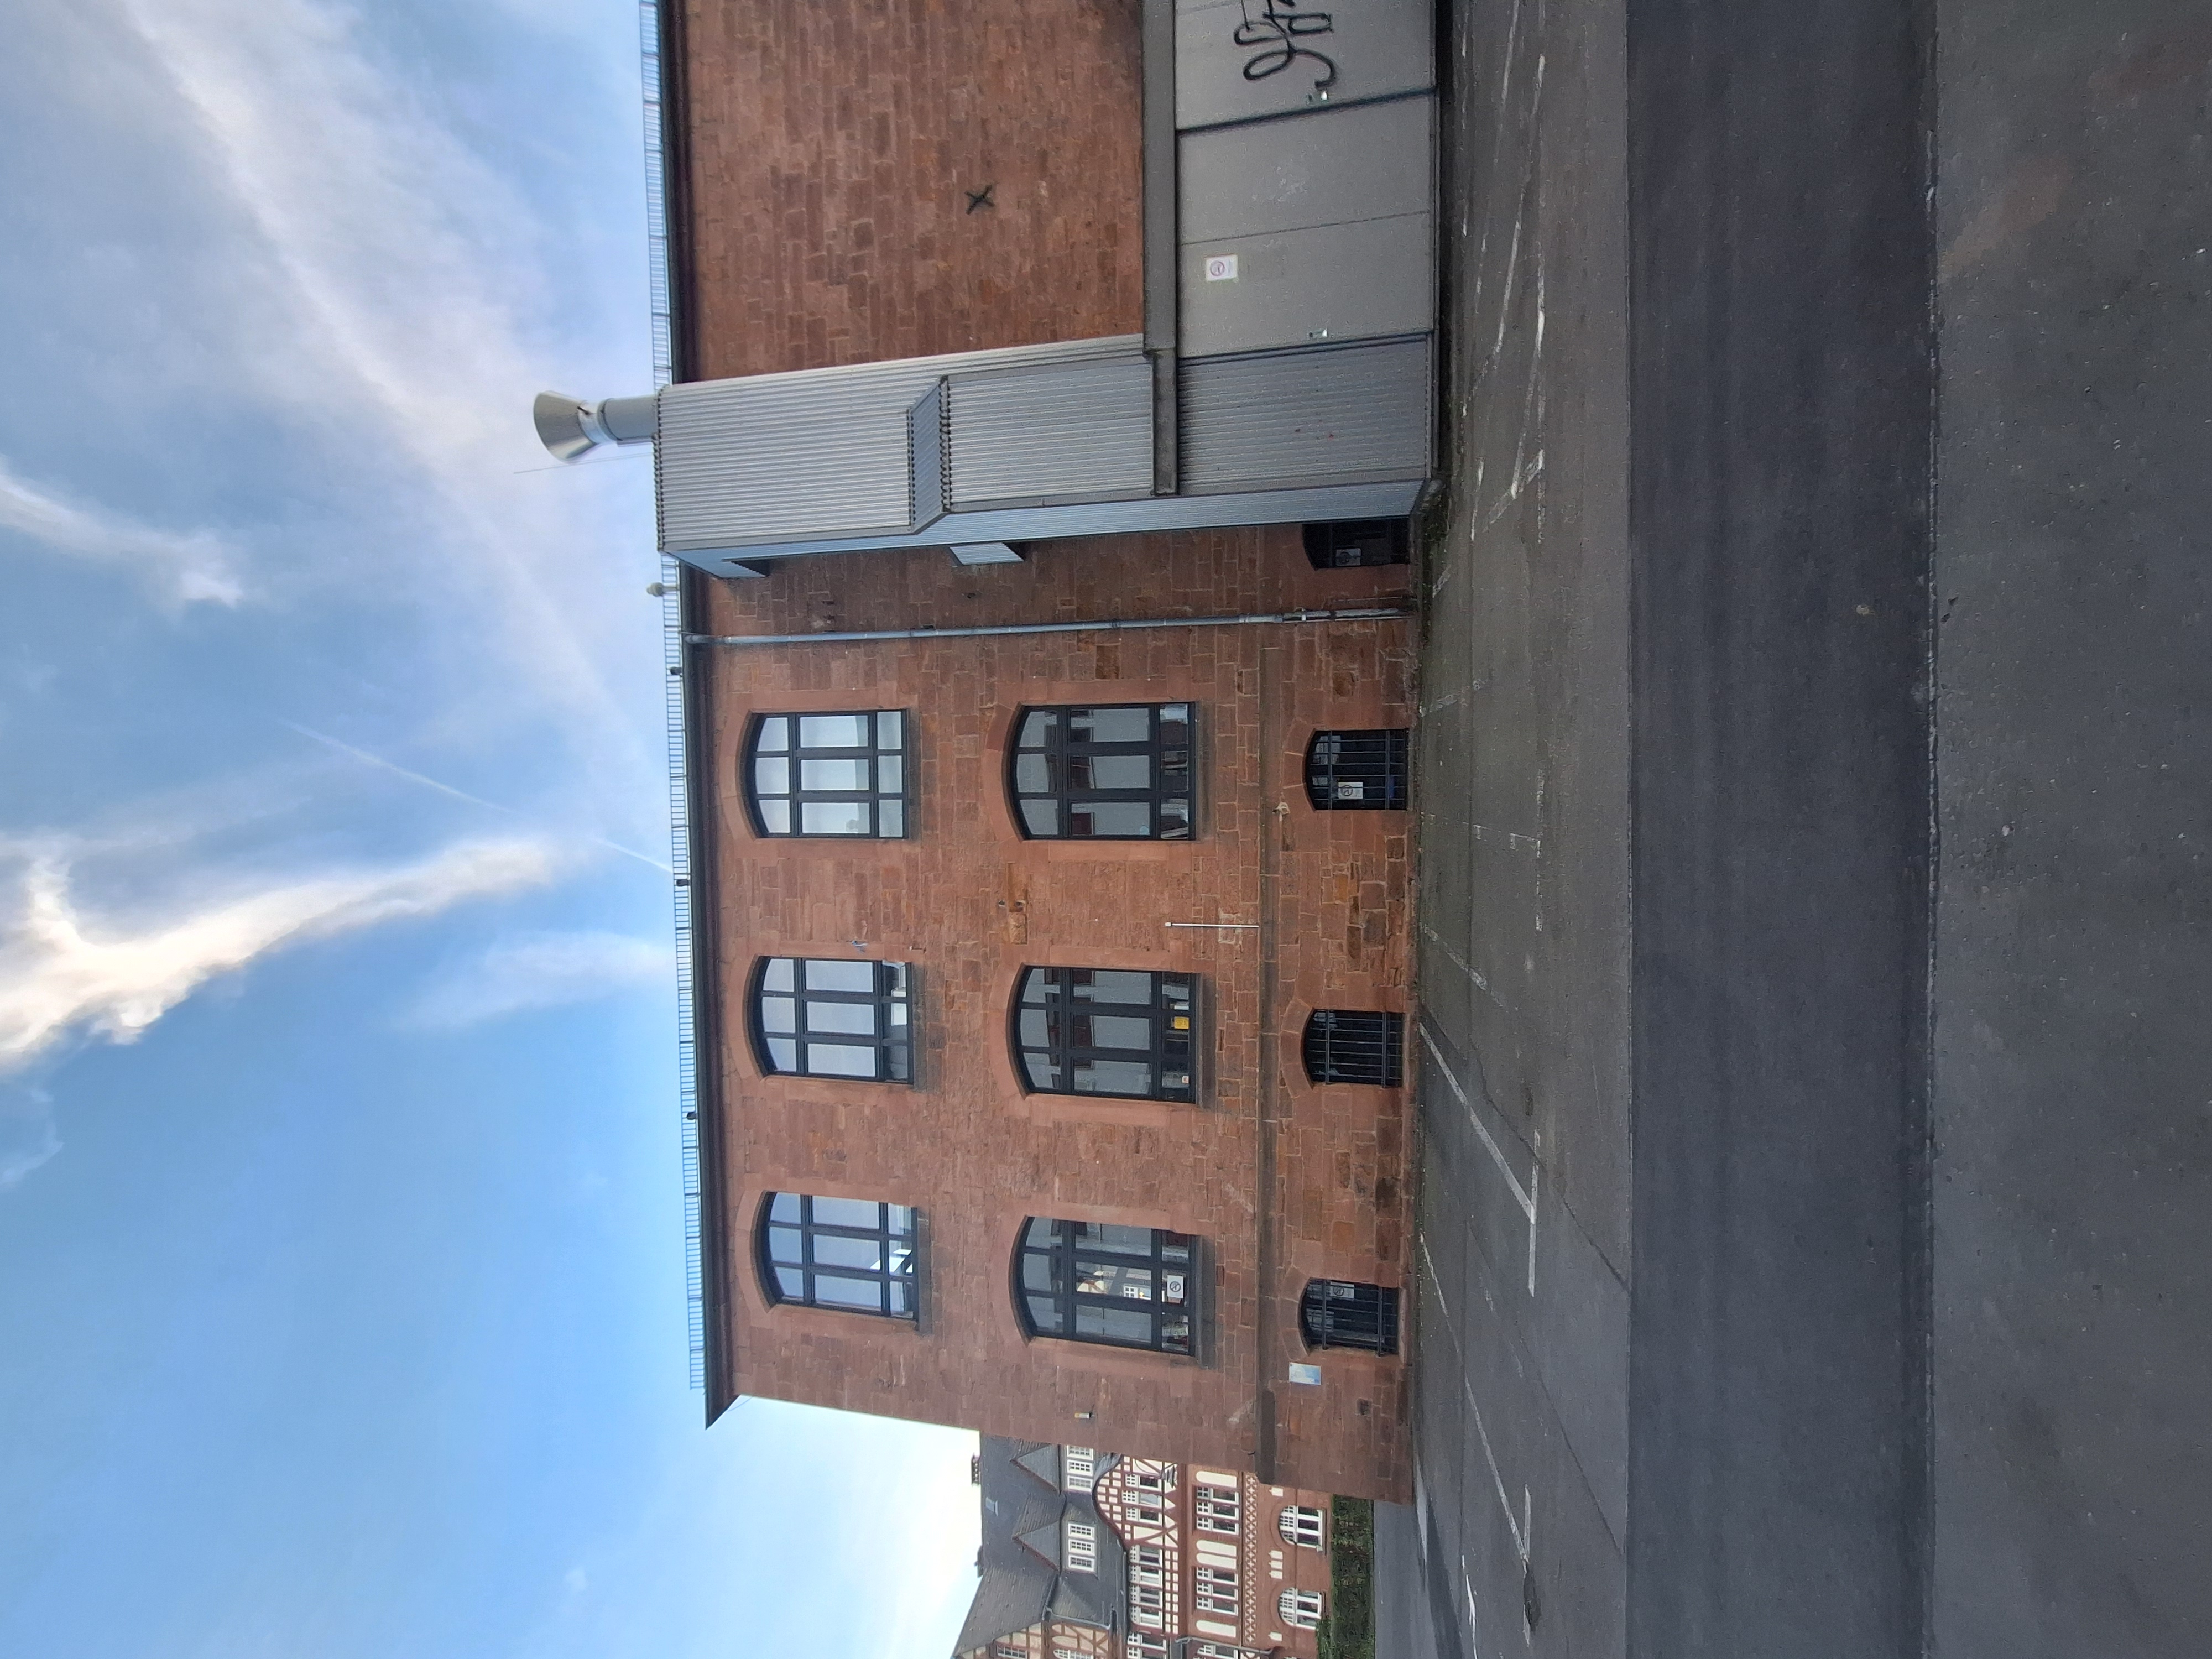
Building: Marbacher Weg 6